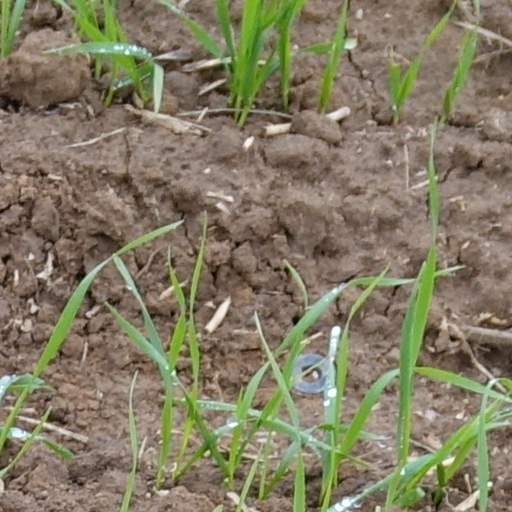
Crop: wheat